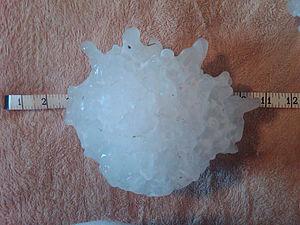
La grêle est un des types solides de précipitations atmosphériques. Elle est constituée de billes disjointes de glace dont le diamètre peut varier de quelques millimètres à une vingtaine de centimètres, mais il est en général de 5 à 50 millimètres. Le code METAR de la grêle est GR.